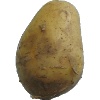
Label: Potato White 1